Forests Department (Western Australia)

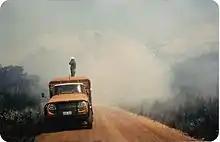
East of Boorara 14 coupe burnt buffer in December 1980, Gardner SF, WA Forests Department.

The department had also several tree nurseries to help with these objectives in Hamel, Manjimup, Narrogin, Broome and Karratha for a total seedling production of 7 307 000 in 1985.